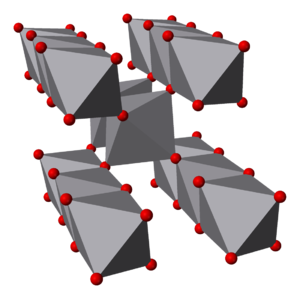
Le dioxyde de vanadium ou oxyde de vanadium(IV) est un composé inorganique de formule VO₂. C'est un membre de la famille des oxydes de vanadium, constitués d'oxygène et de vanadium. Le dioxyde de vanadium existe sous deux phases principales, une phase isolante à température ambiante et une phase métallique au-delà de 68 °C, avec une transition du premier ordre entre ces deux phases. Cette transition, réversible, s'accompagne d'un changement de structure du matériau qui passe d'un système cristallin monoclinique vers un système tétragonal. Ces transitions des propriétés physiques et parallèlement de la structure en font un matériau particulièrement étudié aussi bien d'un point de vue théorique que du point de vue des applications. La transition peut être induite par d'autres stimuli que la température comme la pression, un champ électrique ou la lumière.